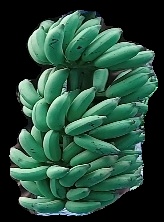
Variety: elakki-bale
Grade: grade1